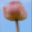
Label: tulip